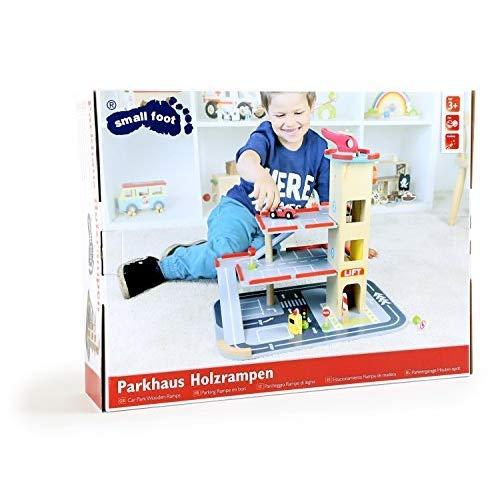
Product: Small Foot Wooden Toys Parking Garage Playset, with 3 Floors, an Elevator & Helicopter Landing Pad & More Designed for Ages 3+
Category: Toys & Games | Toy Figures & Playsets | Action Figures
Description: This is a Multi-level parking garage with 3 floors full of fun and games.
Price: $48.26
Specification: ProductDimensions:13.8x18.9x15inches|ItemWeight:5.95pounds|ShippingWeight:6.17pounds(Viewshippingratesandpolicies)|ASIN:B017DUVU08|Itemmodelnumber:4777|Manufacturerrecommendedage:3yearsandup